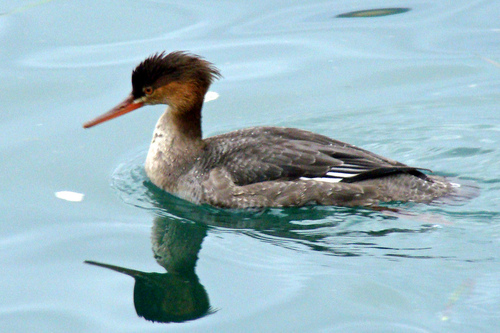
this duck has an orange bill, a light nape, brown hair on its crown, and black and white wingbars.
this is a medium sized brown bird with an orange or red long bill with some brown long feathers atop the crown.
this bird has a long, orange beak and a long neck with gray and black feathers and a brown head and the feathers on the top of it's head are long.
a bird with a brown crown anda long neck, the is long and flat, with a white throat.
medium to large grey white black and brown bird with long orange beakthe bird has a long sharp red beak with a fluffy black crown.
medium to large grey white and brown bird with a long neck and a long slender orange beak.
the bird has an orange bill that is long and a long throat.
this bird has a grey back and sides with a white bar on the wing, a brown crest and a long flat orange bill.
this large bird has a long, orange bill, gray and white splotched neck and belly, and black and white primaries.
Species: Red Breasted Merganser